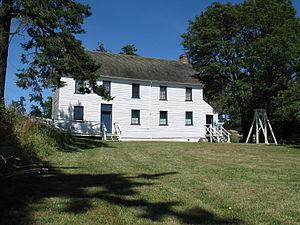
Voici la liste des lieux historiques nationaux du Canada situé en Colombie-Britannique. En mars 2011, on compte 93 lieux historiques nationaux en Colombie-Britannique, dont 13 sont administrés par Parcs Canada. De ce nombre, il faut rajouté aussi un site qui a perdu sa désignation.
Cet article recense les lieux patrimoniaux de Victoria inscrit au répertoire des lieux patrimoniaux du Canada, qu'ils soient de niveau provincial, fédéral ou municipal.